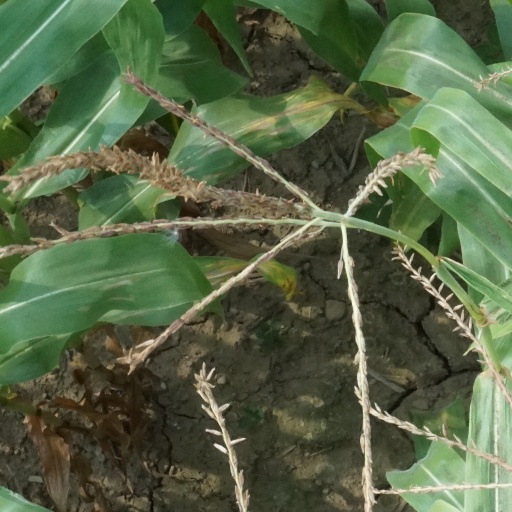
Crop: maize; corn